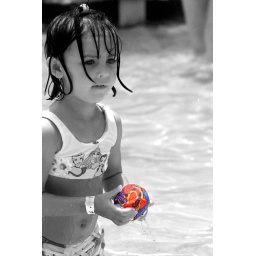
my daughter in black and white, and the ball in color. Playing in the water.